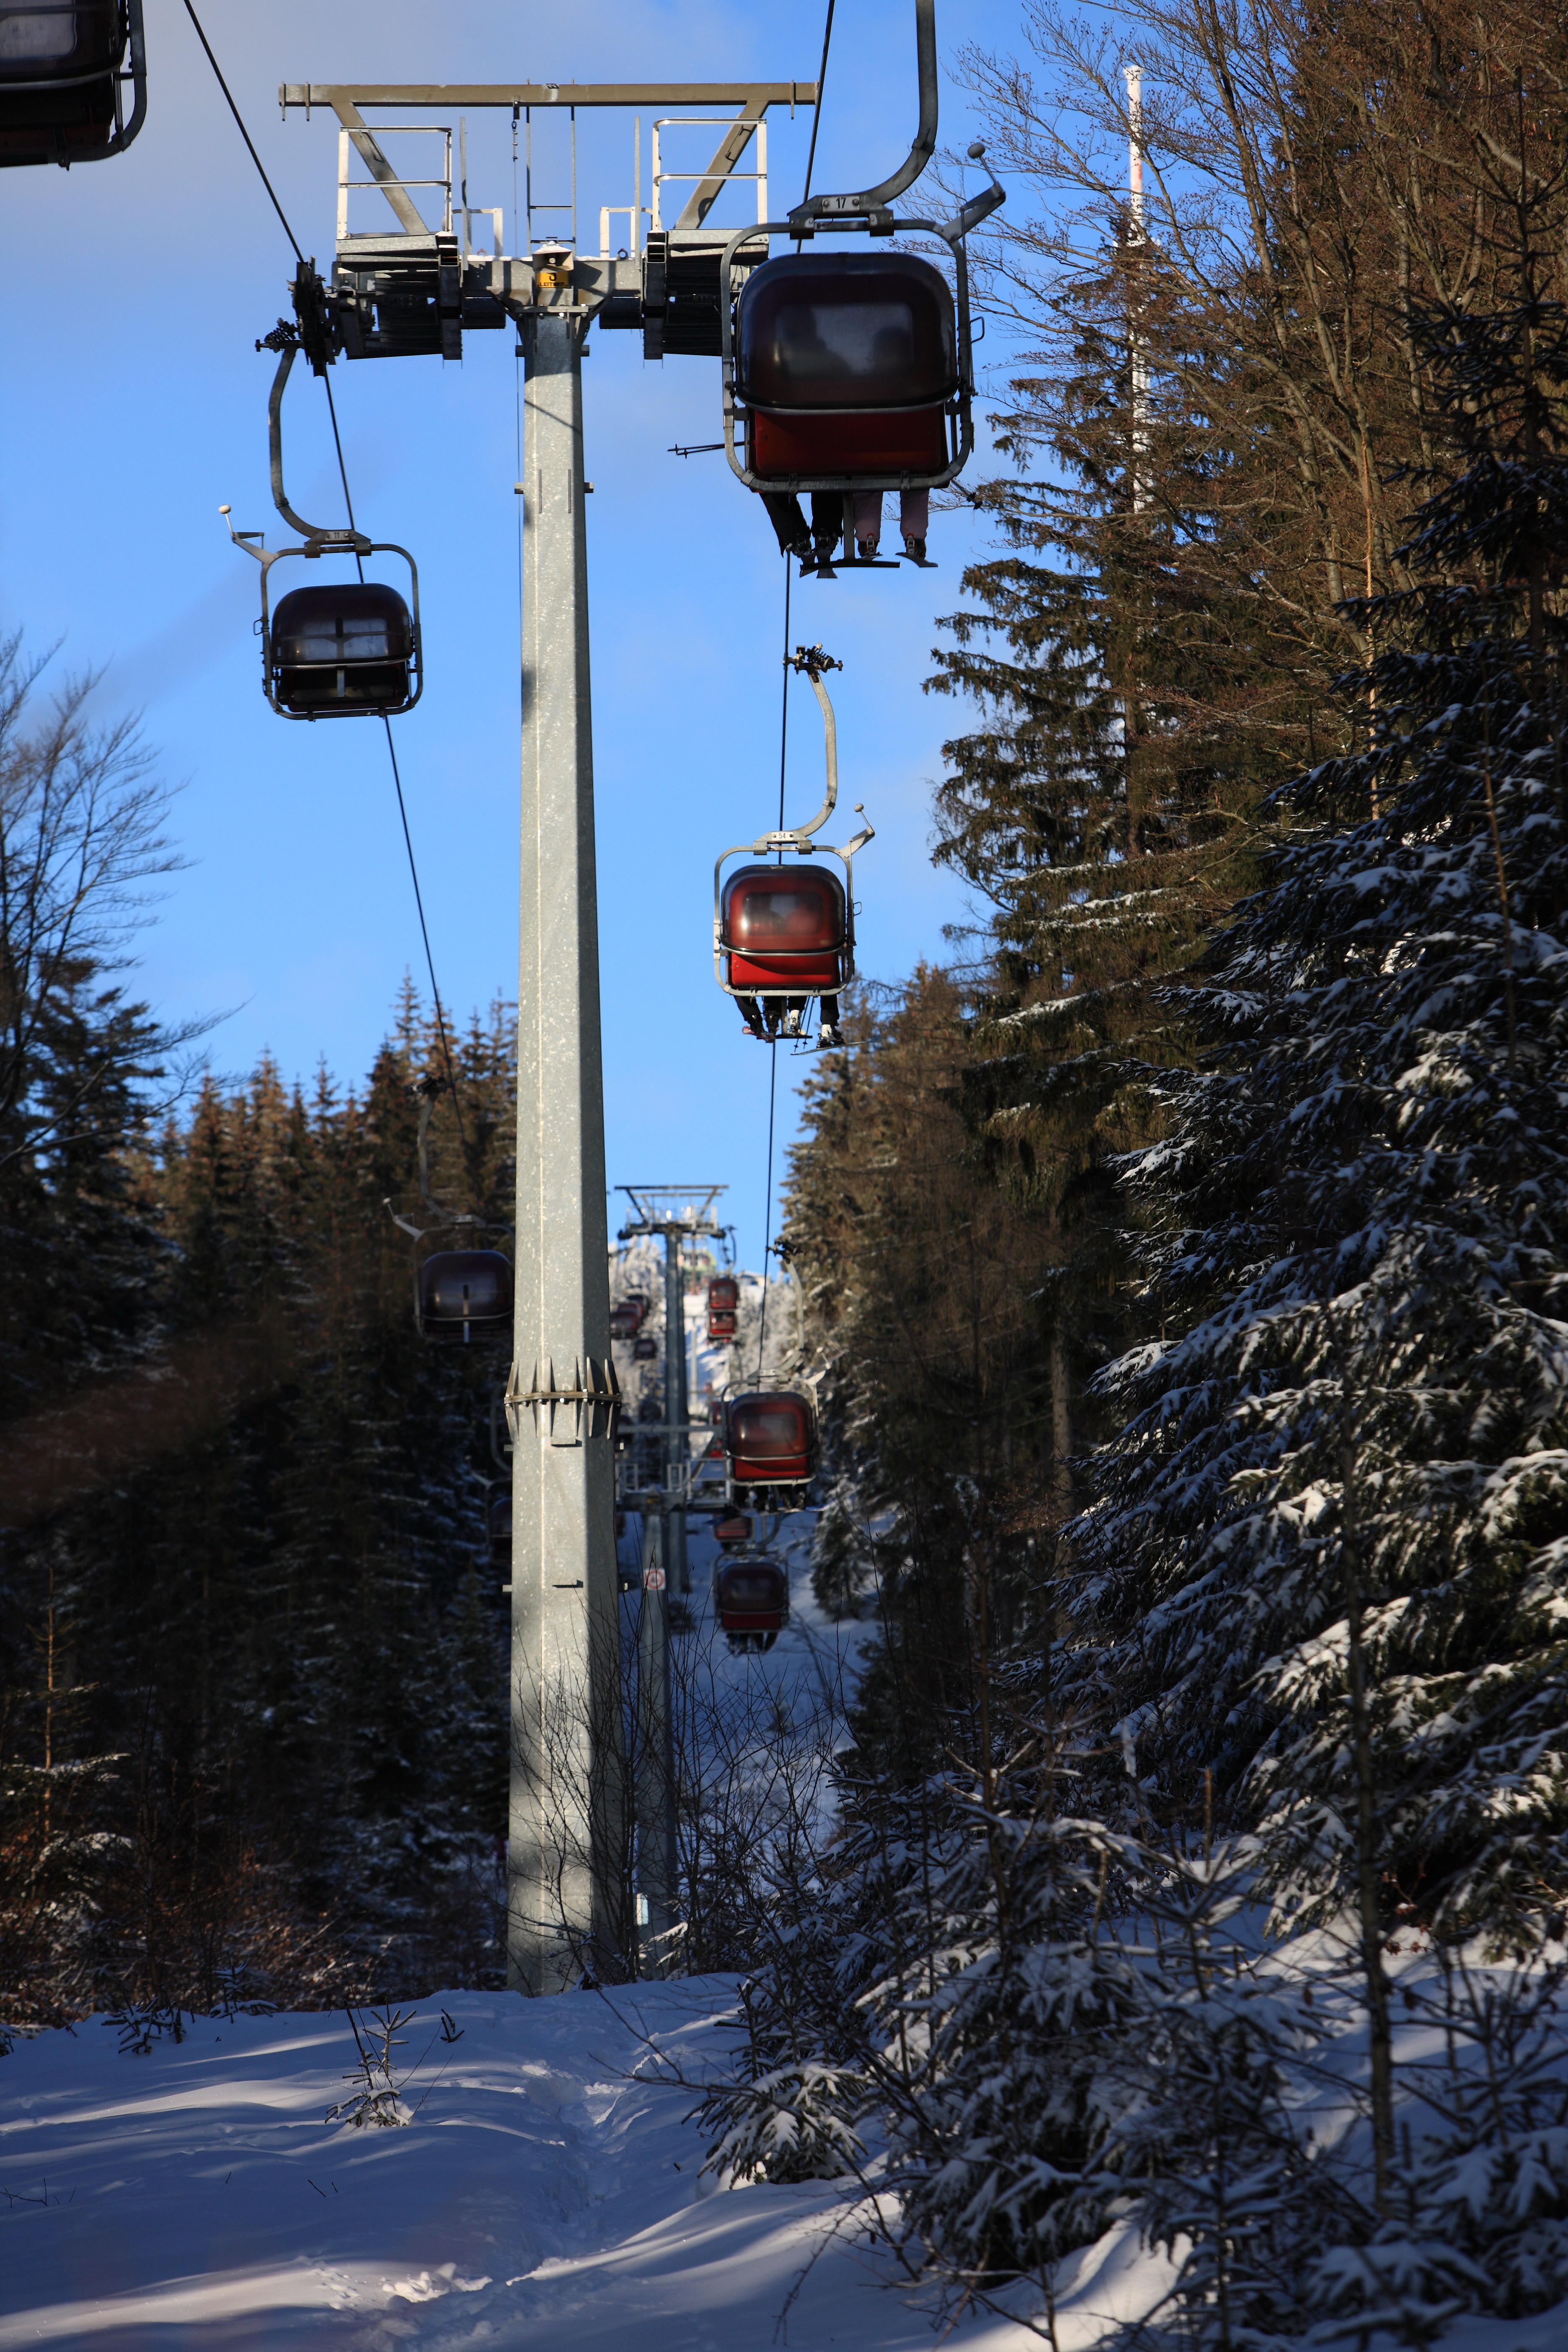
tree, snow, winter, tower, ski lift, weather, alpine, street light, skiing, cable car, lighting, season, mountains, ski, light fixture, gondola, wintry, winter sports, ski area, backcountry skiiing, artificial snow, allgau